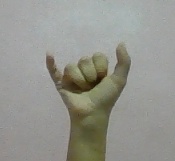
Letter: ya